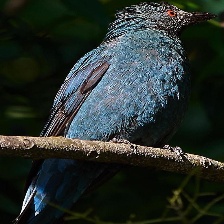
Species: FAIRY BLUEBIRD
Scientific name: IRENA